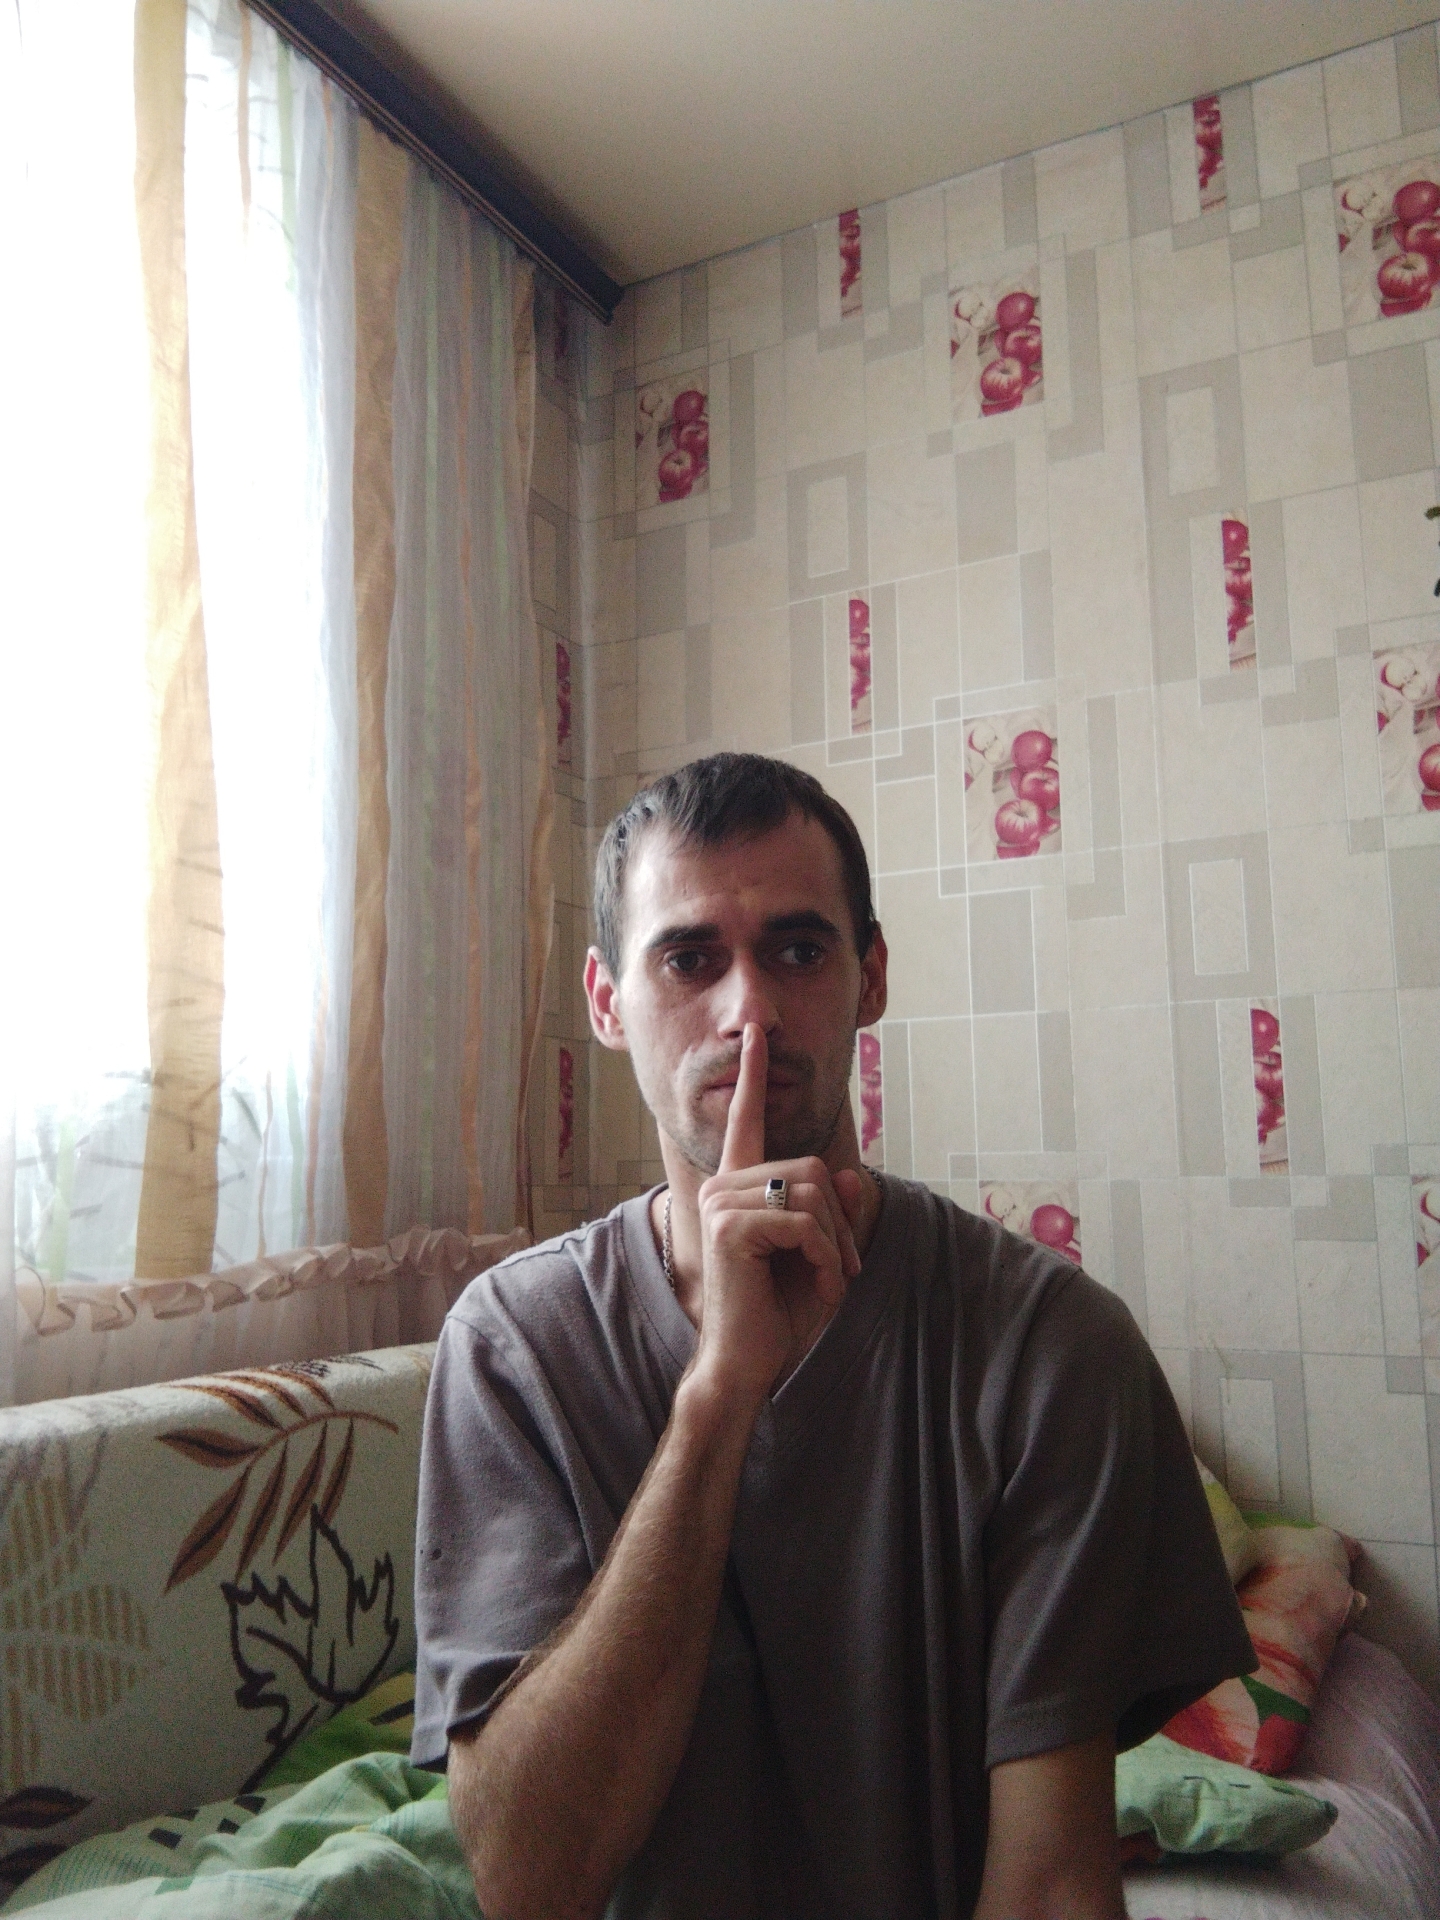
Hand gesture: mute